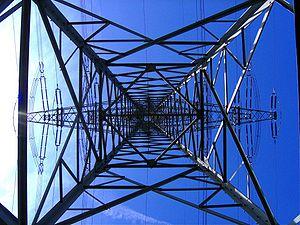
La protection des réseaux électriques désigne l'ensemble des appareils de surveillance et de protection assurant la stabilité d'un réseau électrique. Cette protection est nécessaire pour éviter la destruction accidentelle d'équipements coûteux et pour assurer une alimentation électrique ininterrompue. Elle doit également garantir la stabilité des réseaux électriques.